Music of Hawaii

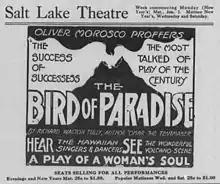
An advertisement for the Broadway show "The Bird of Paradise"

Queen Liliʻuokalani was the last Queen of Hawaii before the Hawaiian monarchy was overthrown. She was also a musician and prolific composer who wrote many musical works. She was best known for "Aloha 'Oe". A compilation of her works, titled "The Queen's Songbook", was published in 1999 by The Queen Lili'uokalani Trust.